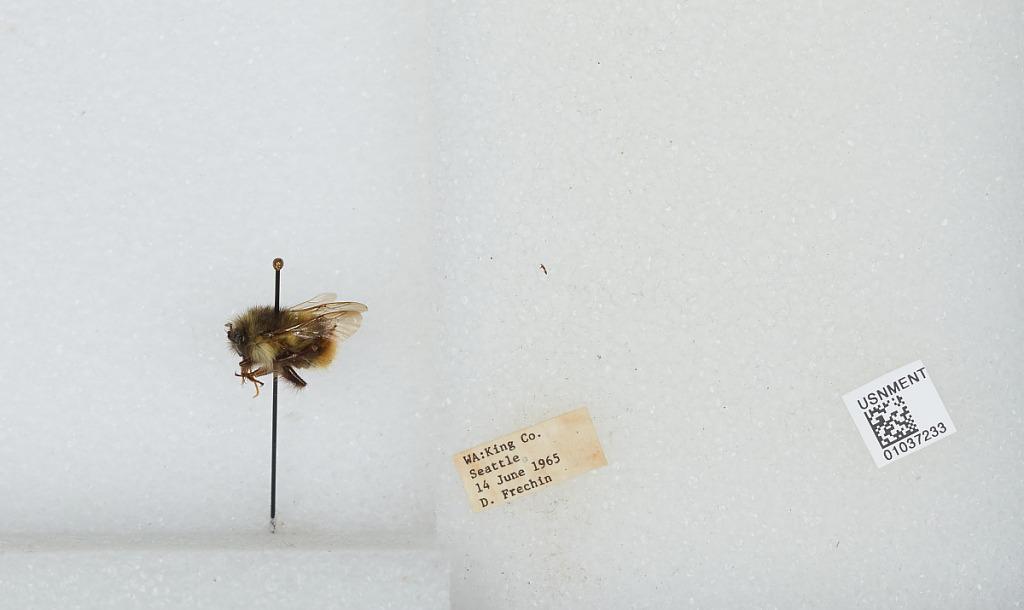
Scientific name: Bombus (Pyrobombus) mixtus Cresson
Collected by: D. Frechin
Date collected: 1965-6-14
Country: United States
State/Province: Washington
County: King
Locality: Seattle
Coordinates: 47.6097, -122.333